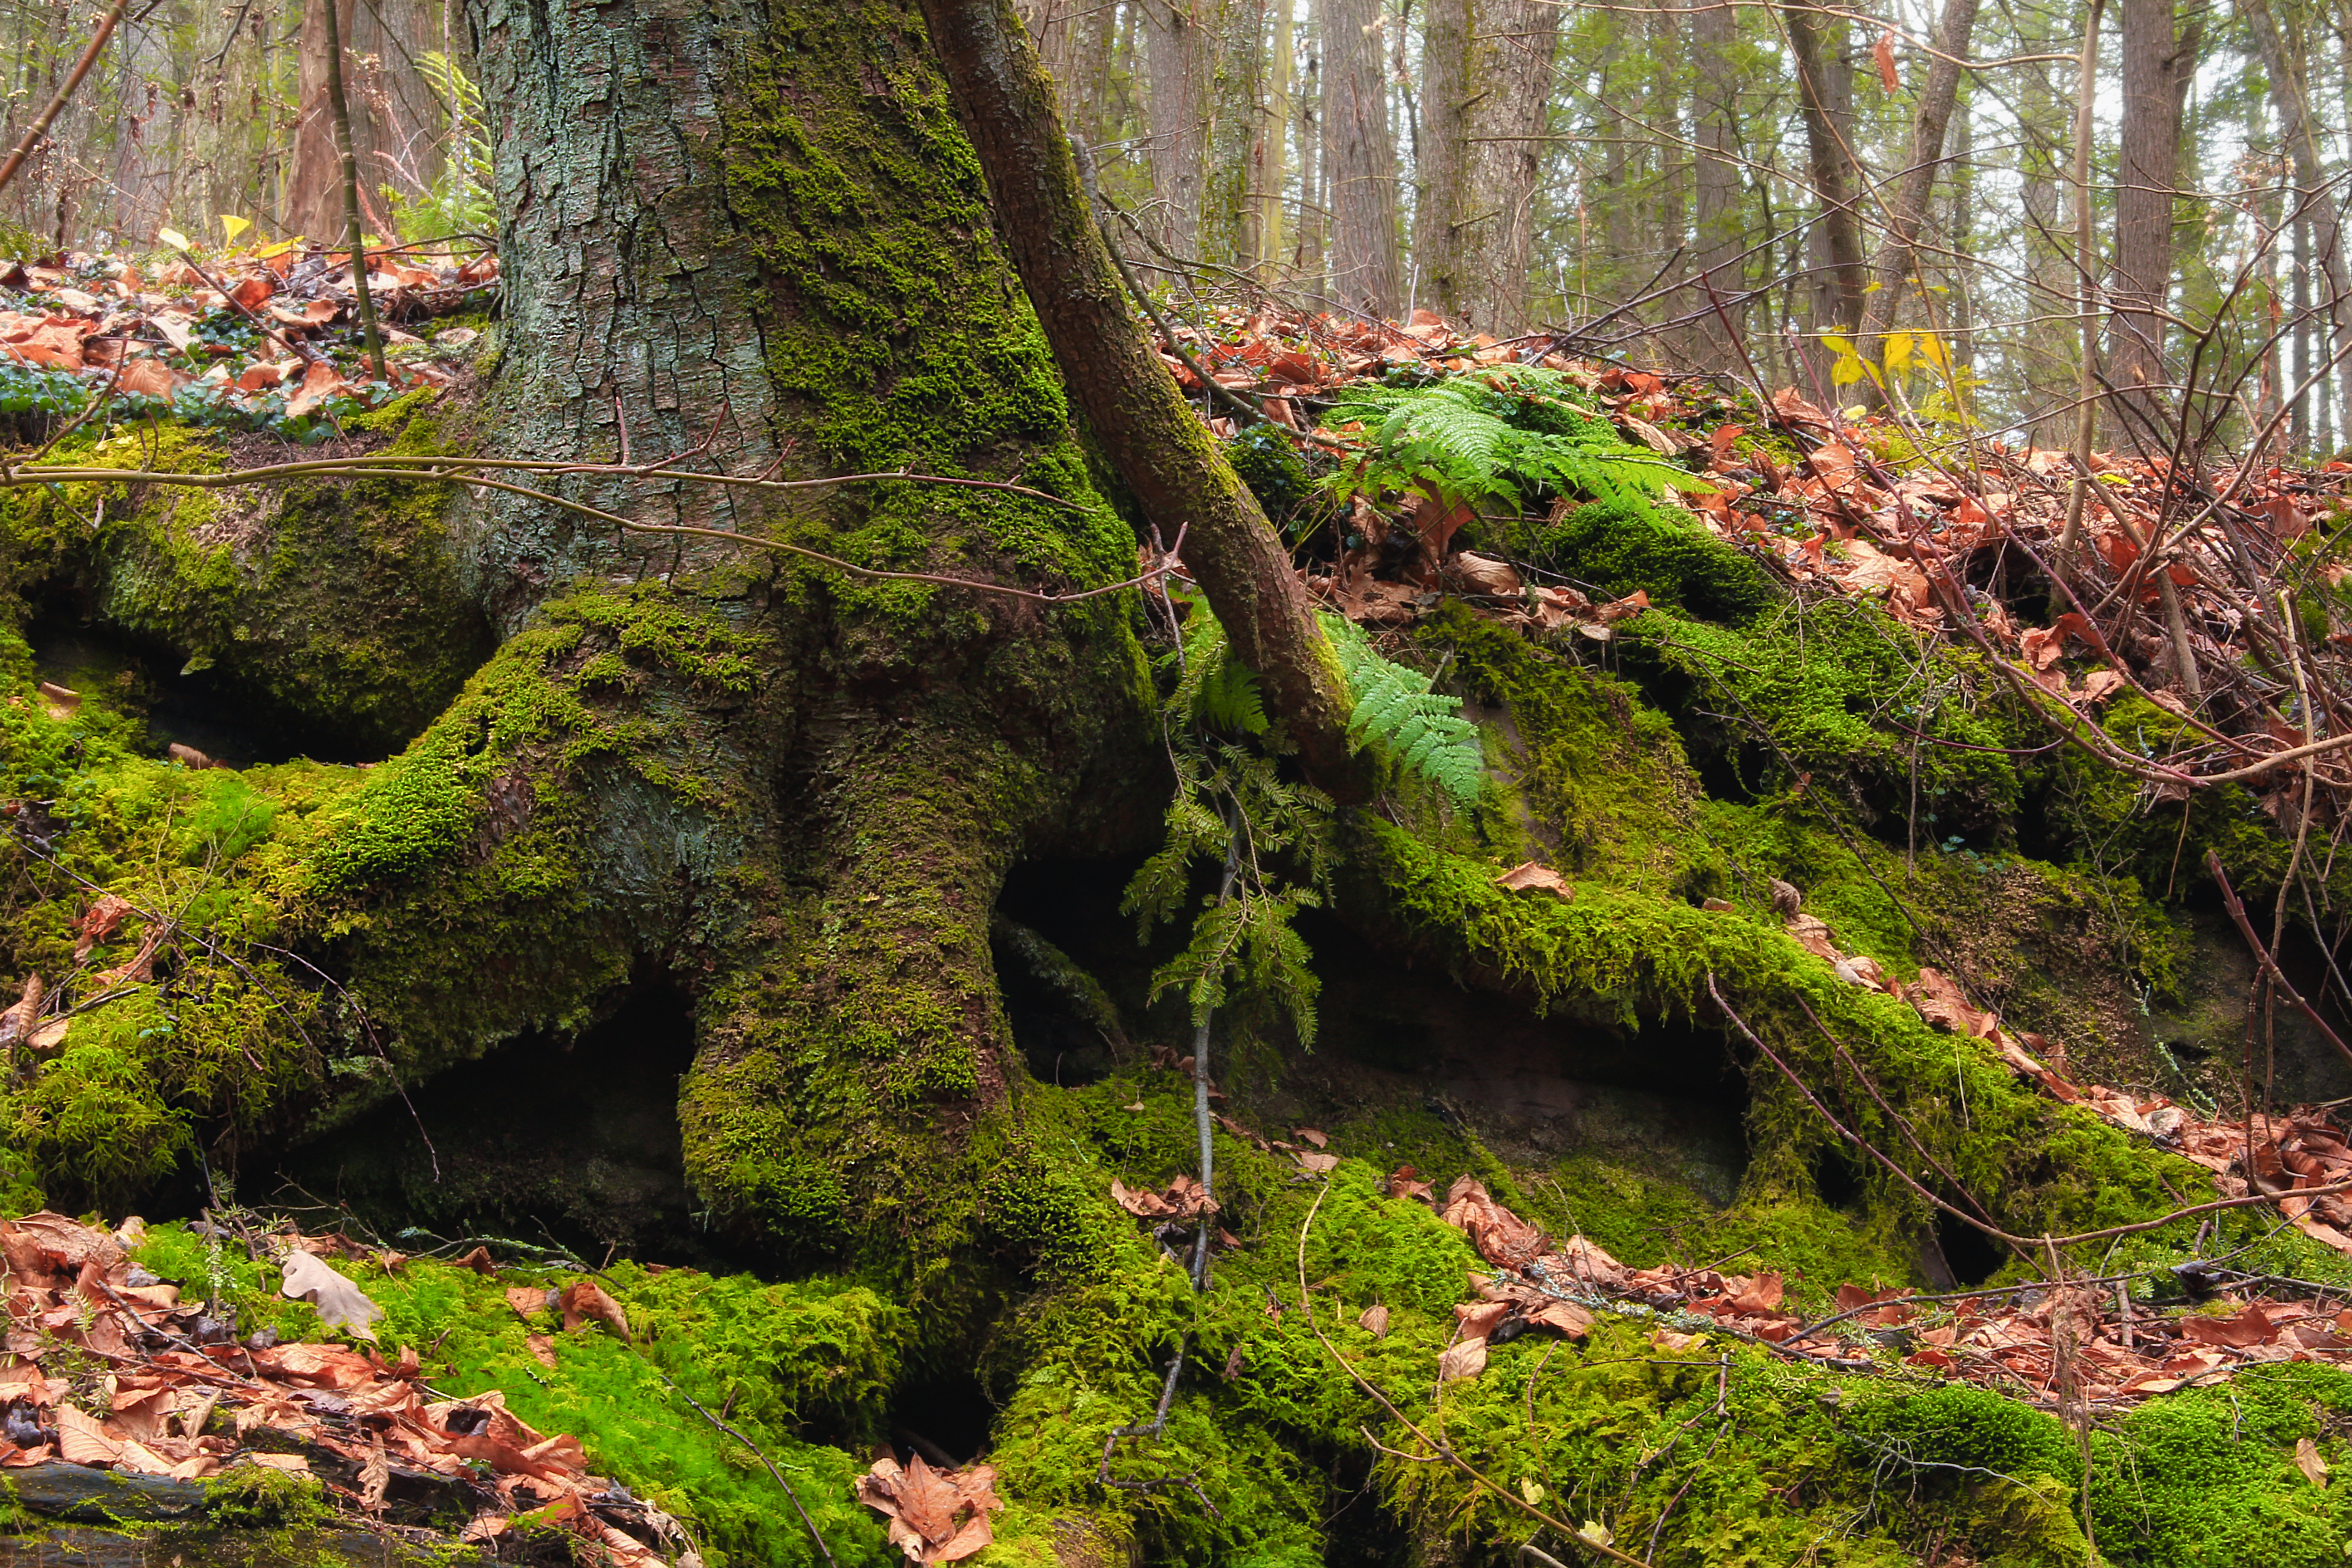
tree, nature, forest, wilderness, plant, hiking, leaf, flower, moss, stream, green, jungle, autumn, botany, flora, season, trees, creativecommons, vegetation, rainforest, deciduous, understory, undergrowth, ferns, pennsylvania, endlessmountains, oldgrowthforest, roots, luzernecounty, leaflitter, relictforest, rickettsglenstatepark, evergreentrail, woodland, habitat, old growth forest, natural environment, woody plant, land plant, non vascular land plant